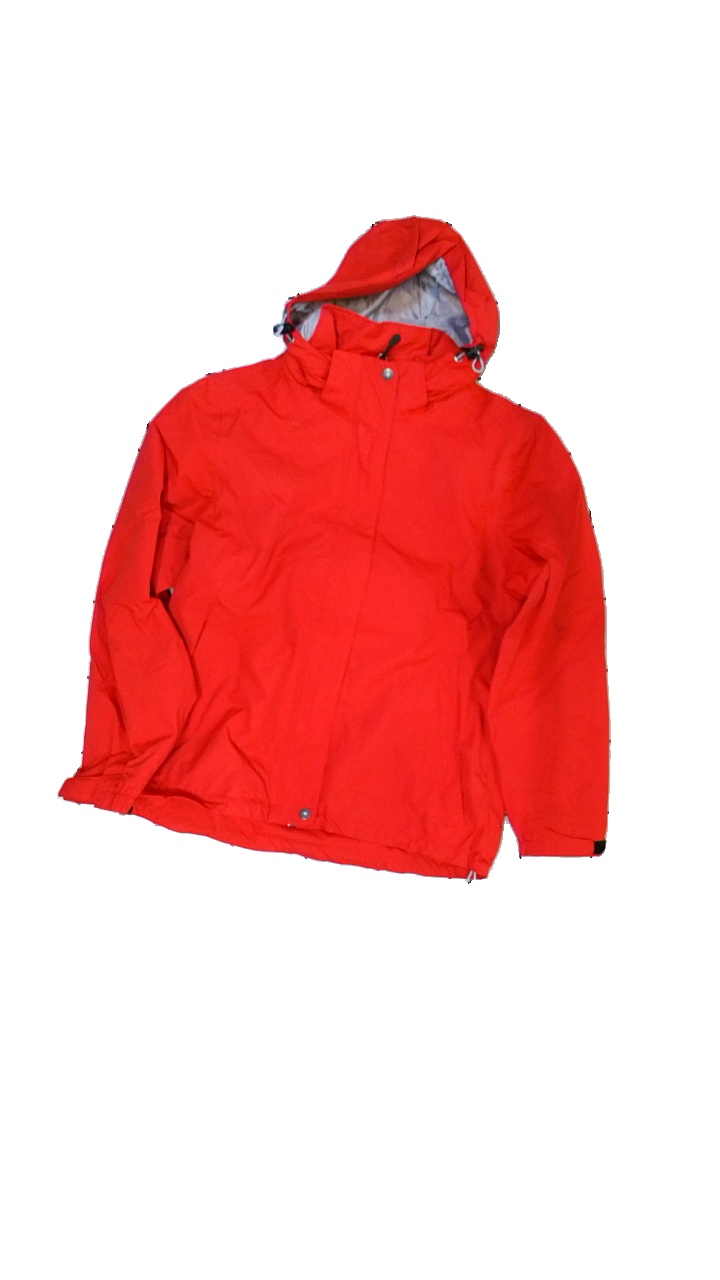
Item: Outerwear (Unisex)
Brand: North Bend
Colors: Red
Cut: Regular
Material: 100% polyester
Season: All
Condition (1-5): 3
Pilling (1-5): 5
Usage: Reuse
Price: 50-100